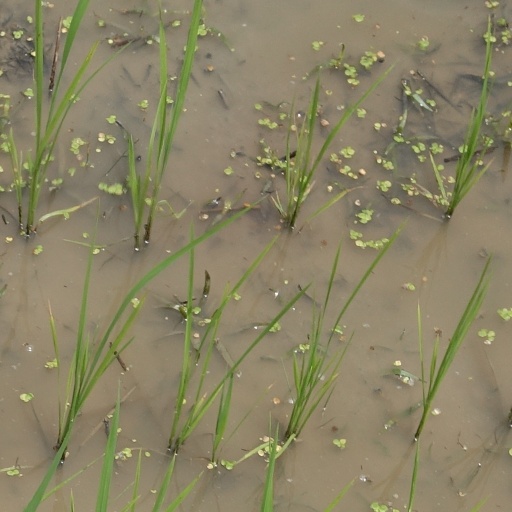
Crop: rice